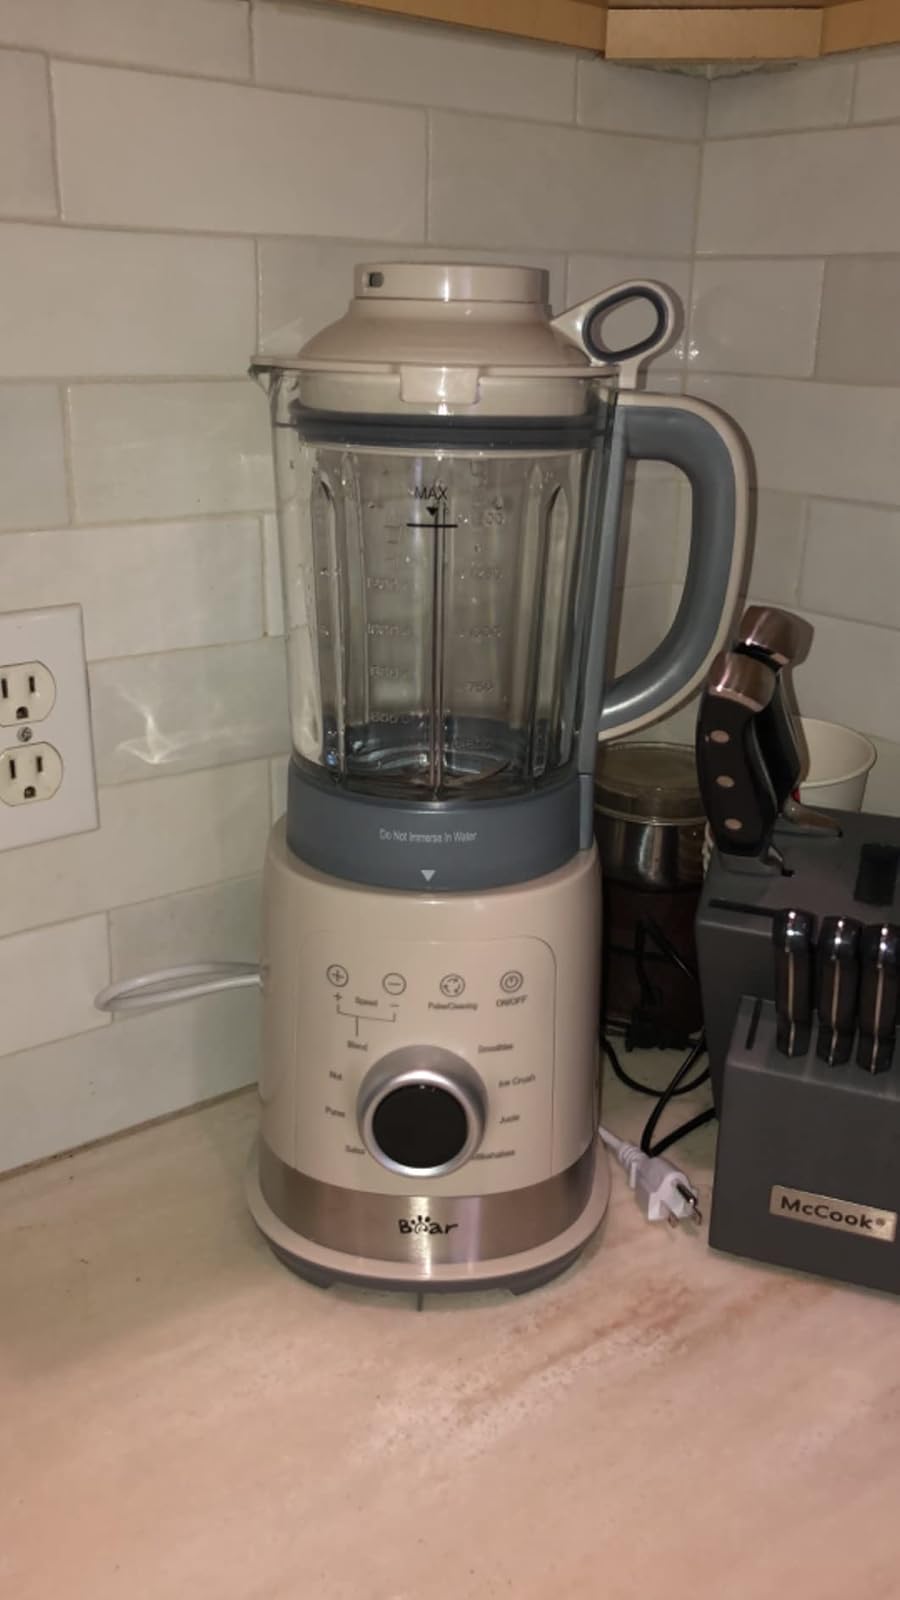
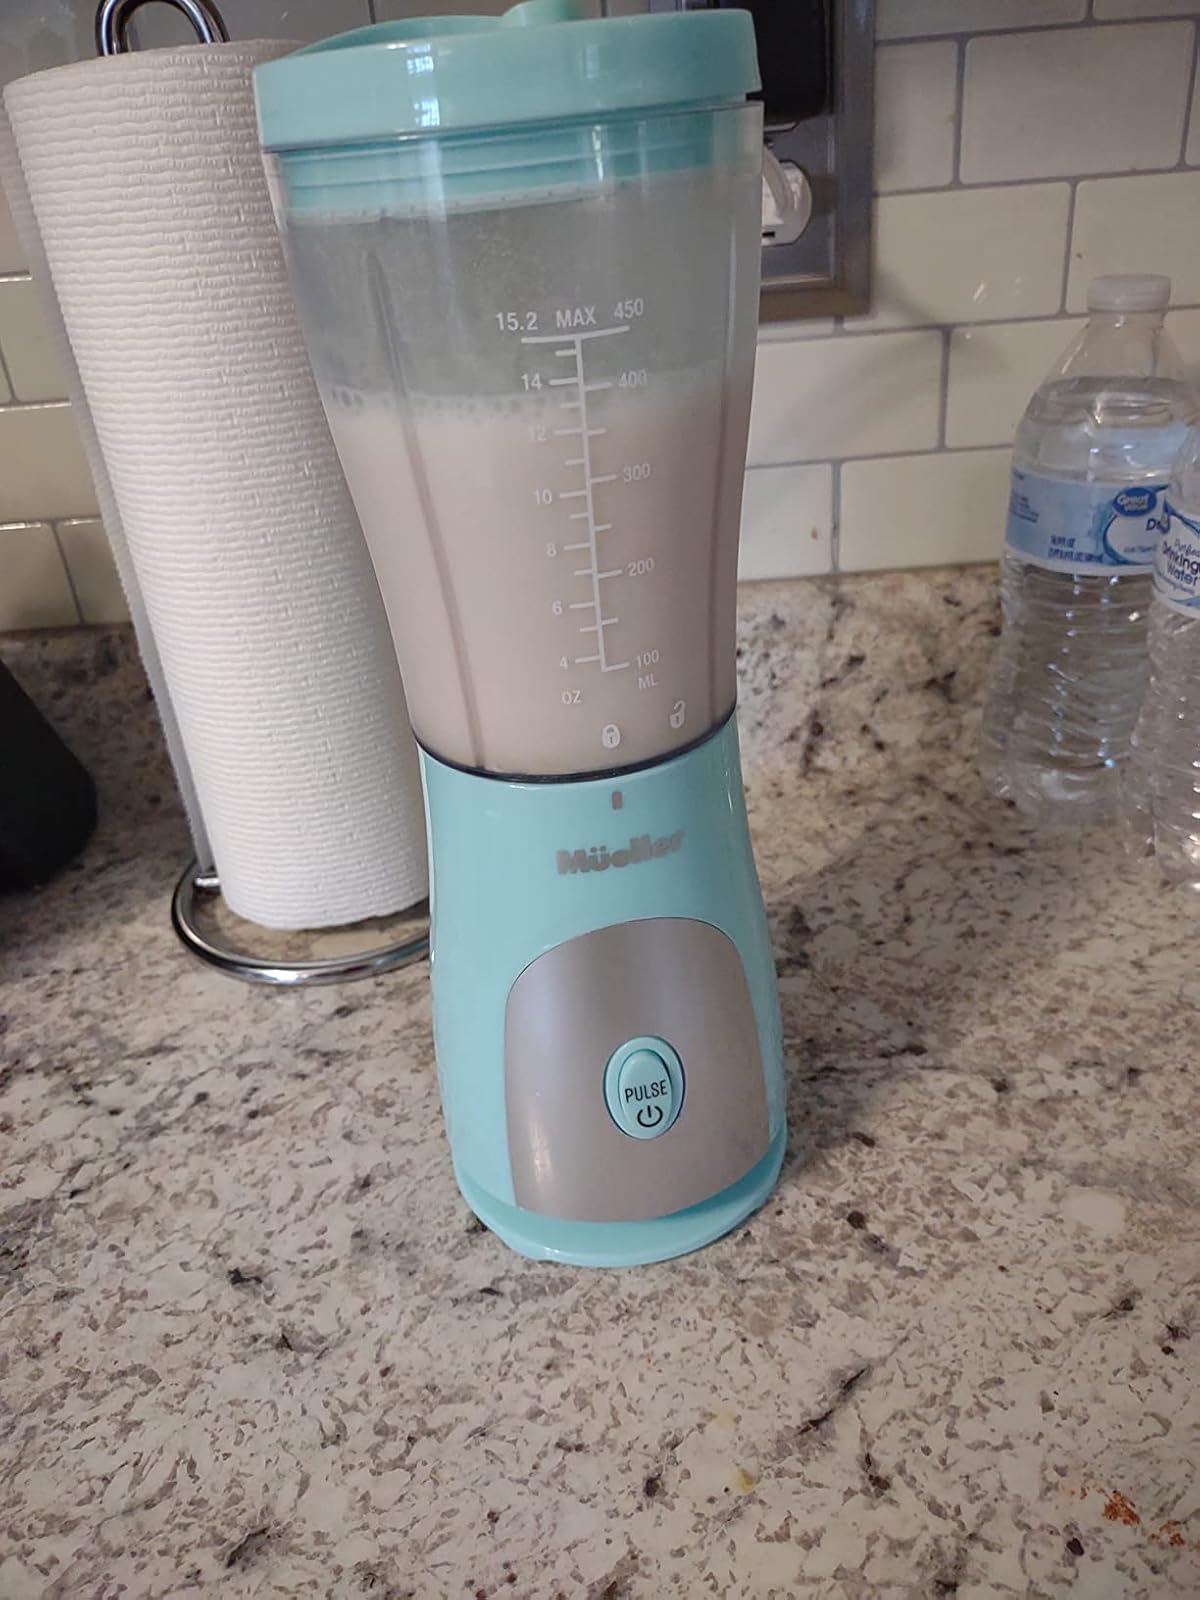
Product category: items_blender
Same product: no